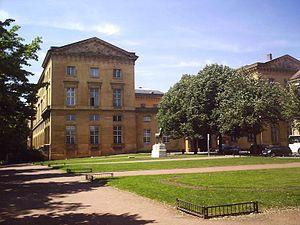
Metz [mɛs] est une commune française située dans le département de la Moselle, en Lorraine. Préfecture de département, elle fait partie, depuis le 1ᵉʳ janvier 2016, de la région administrative Grand Est, dont elle accueille les assemblées plénières. Metz et ses alentours, qui faisaient partie des Trois-Évêchés de 1552 à 1790, se trouvaient enclavés entre la Lorraine ducale et le duché de Bar jusqu'en 1766. Par ailleurs, la ville a été de 1974 à 2015 le chef-lieu de la région de Lorraine.
La pierre de Jaumont est un type de pierre extraite en Moselle, utilisée dans la construction de bâtiments. C'est une pierre de calcaire oolithique du Bajocien, un étage du Jurassique moyen.
Le palais de justice de Metz est le siège des tribunaux de la commune de Metz en Moselle ainsi que de la Cour d'appel de Metz. Ce majestueux et imposant édifice fait avec la pierre de Jaumont, était à l’origine destiné à la résidence du gouverneur militaire royal et des intendants de la province des Trois-Évêchés. Il est situé dans le quartier Metz-Centre.